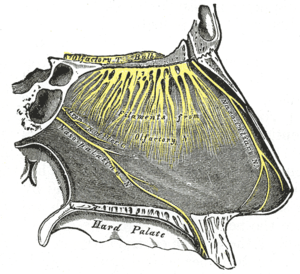
L'olfaction ou l'odorat est le sens qui permet d'analyser les substances chimiques volatiles présentes dans l’air.
Le nerf olfactif (I) est le premier nerf crânien. Son rôle, uniquement sensoriel, est de véhiculer l'odorat. Il dérive de la placode nasale embryonnaire et est constitué de neurones récepteurs olfactifs. Chez l'homme, le nerf olfactif prend naissance au niveau de la muqueuse olfactive dans la partie antérosupérieure de la cavité nasale. Il traverse la plaque cribiforme de l'os ethmoïde et innerve le bulbe olfactif situé à la base du cerveau.